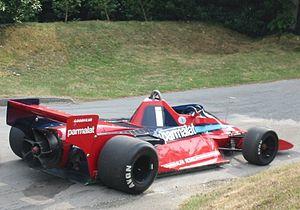
Motor Racing Developments Ltd., plus connu sous les noms de Brabham Racing Organisation ou Brabham, est une écurie de Formule 1 britannique. Fondée en 1960 par les Australiens Jack Brabham, pilote, et Ron Tauranac, ingénieur, l'écurie remporte quatre titres de champions du monde des pilotes et deux titres de champion du monde des constructeurs au cours de ses trente ans de présence en Formule 1. En 1966, Jack Brabham devient le premier pilote à remporter un championnat sur une voiture de sa conception.
La Formule 1, communément abrégée en F1, est une discipline de sport automobile considérée comme la catégorie reine de ce sport. Elle a pris au fil des ans une dimension mondiale et elle est, avec les Jeux olympiques et la Coupe du monde de football, l'un des événements sportifs les plus médiatisés.
Résultats du Grand Prix de Suède de Formule 1 1978 qui a eu lieu sur le circuit de Scandinavie à Anderstorp, près de Jönköping, le 17 juin 1978.
L'effet de sol est un phénomène aérodynamique qui concerne la portance et la traînée d'une surface en mouvement à proximité du sol, comme la voilure d'un aérodyne ou la face interne du plenum d'un navire à coussin d'air. L'effet de sol peut être utilisé pour générer une déportance dans le cas d'une voiture de course.
La Brabham BT46 est une monoplace de Formule 1 conçue par l'ingénieur Gordon Murray pour l'écurie Brabham, alors propriété de Bernie Ecclestone. La BT46, engagée en 1978 et en 1979, intègre plusieurs innovations radicales, la plus connue étant le montage d'un panneau d'échangeur thermique en remplacement des radiateurs d'huile et d'eau. Le système ne fonctionne pas et contraint Brabham Racing Organisation à le retirer avant les débuts officiels en course. La voiture, propulsée par un bloc-moteur Alfa Romeo 115-12 à 12 cylindres opposés à plat, rencontre plus facilement le succès en course lorsqu'elle reçoit un radiateur monté dans le museau. Pilotée par Niki Lauda et John Watson, elle remporte une course dans sa variante A et marque suffisamment de points pour permettre à l'écurie de s'approprier la troisième place au championnat du monde des constructeurs.
L'histoire de la réglementation de la Formule 1 commence en 1946 avec l'uniformisation des règles voulue par la Commission sportive internationale de la Fédération internationale de l'automobile et la création de la « Formule de Course Internationale n°1 ». Le championnat du monde sera créé en 1950.
L'histoire de la Formule 1 trouve son origine dans les courses automobiles disputées en Europe dans les années 1920 et 1930. Elle commence réellement en 1946 avec l'uniformisation des règles voulue par la Commission sportive internationale de la Fédération internationale de l'automobile et la création de la « Formule de Course Internationale nᵒ 1 », pour indiquer la qualité optimale, comprimée en Formule 1. Un championnat du monde de Formule 1 est créé en 1950 puis une coupe des constructeurs en 1958.
La marque italienne Alfa Romeo a participé au championnat de Formule 1 en tant que constructeur automobile et fabricant de blocs-cylindres de 1950 à 1988. Depuis 2018, Alfa Romeo Racing est la dénomination de Sauber en championnat du monde de Formule 1.